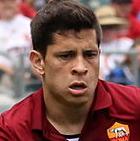
Age: 20